Christian Ehregott Weinlig

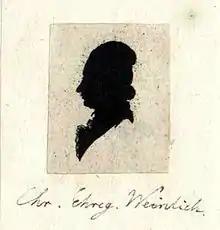
Christian Ehregott Weinlig

Christian Ehregott Weinlig (September 30, 1743 – March 14, 1813) was a German composer and cantor of Dresden's Kreuzkirche.